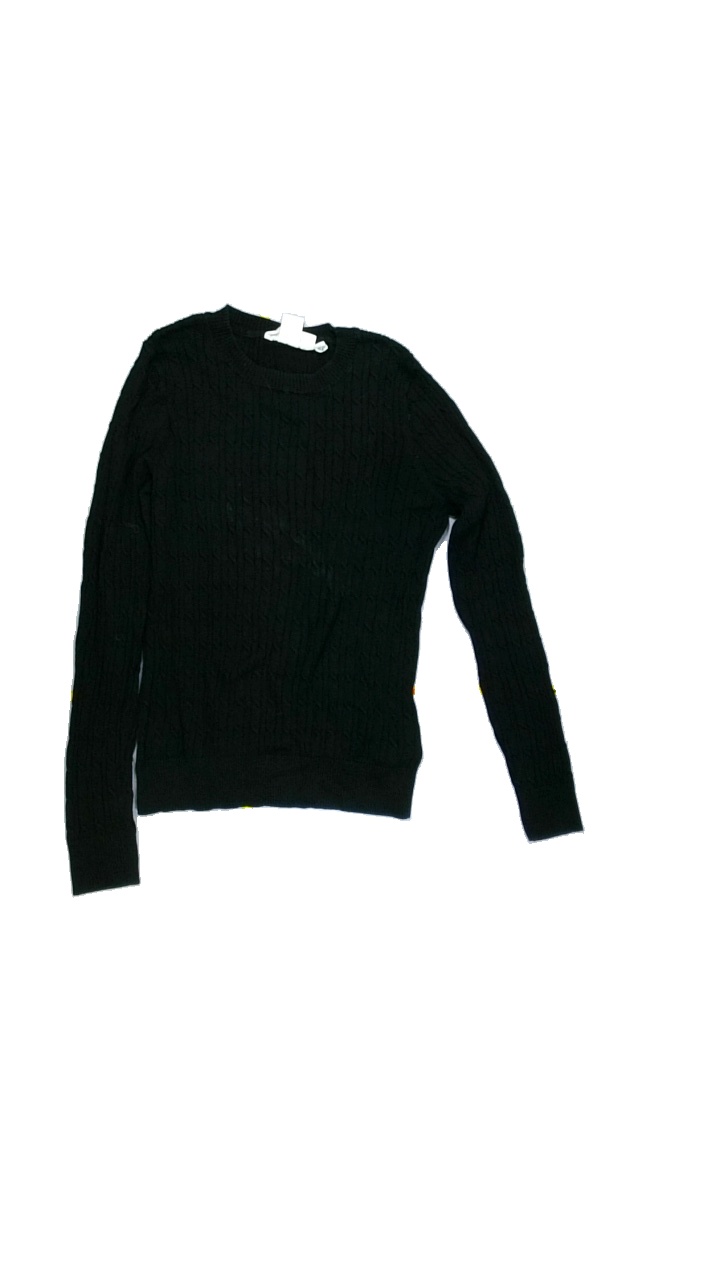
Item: Sweater (Ladies)
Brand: H&m
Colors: Black
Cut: Tight
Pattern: Plain
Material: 100% Cott
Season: All
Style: No trend
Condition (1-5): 2
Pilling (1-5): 5
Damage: washed out
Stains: Yes
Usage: Recycle
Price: <50